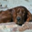
Label: dog